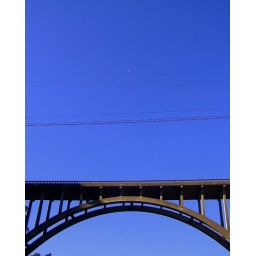
Under a big old sky | Out in a field of green